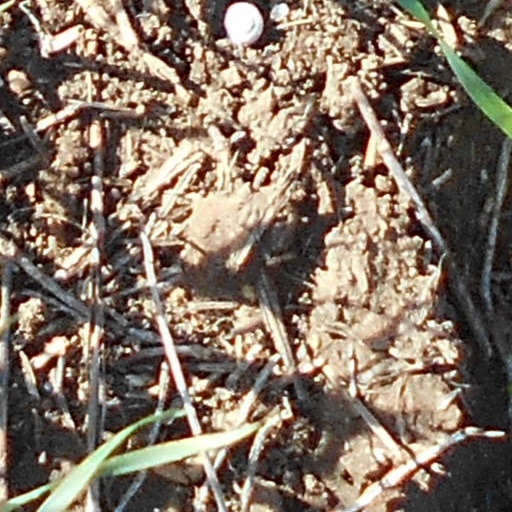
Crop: wheat